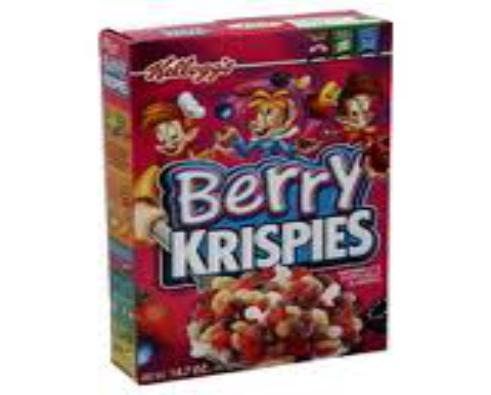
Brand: Berry Krispies
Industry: Food